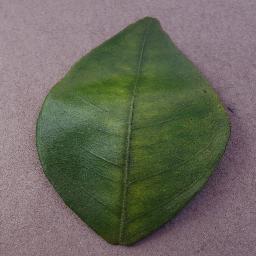
Label: Orange___Haunglongbing_(Citrus_greening)